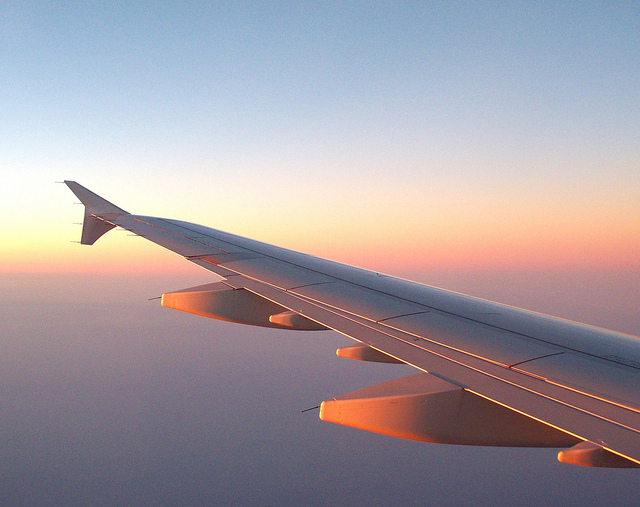
user: Given an image and a question. Answer the question in a short answer. Question: What is this part of? Short Answer:
assistant: airplane